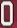
Number: 0